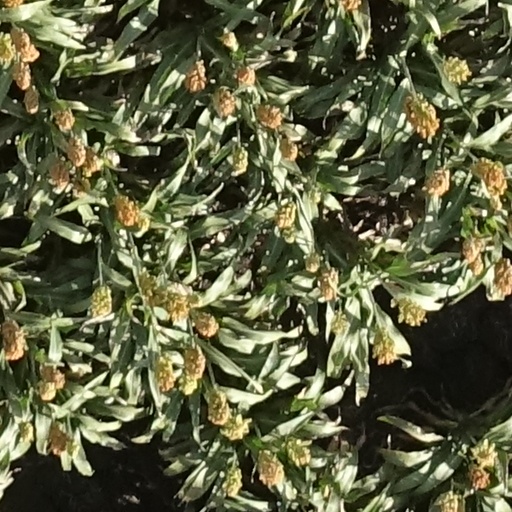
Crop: sorghum